Equine anatomy

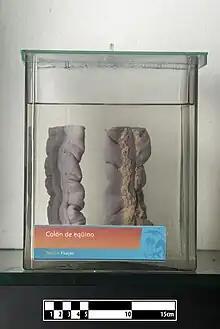
Equine colon

The large intestine, also known as the hindgut, consists of the cecum, large colon, small colon and rectum, terminating in the anus.